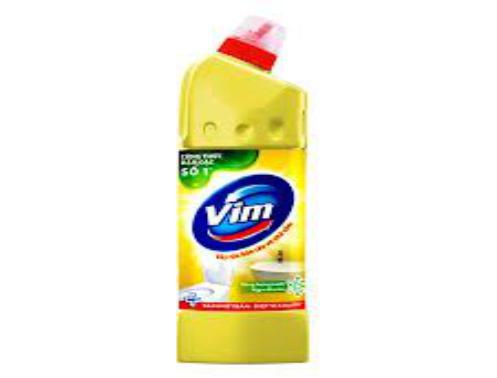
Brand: glorix
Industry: Necessities